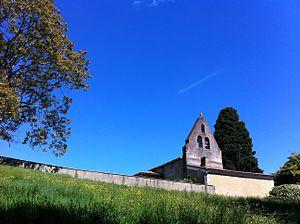
la chapelle de Le Boulin, Gers
La liste des églises du Gers recense de manière exhaustive les églises situées dans le département français du Gers.
Leboulin est une commune française située dans le département du Gers, en région Occitanie.